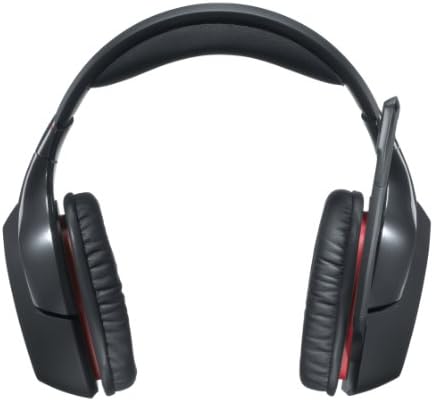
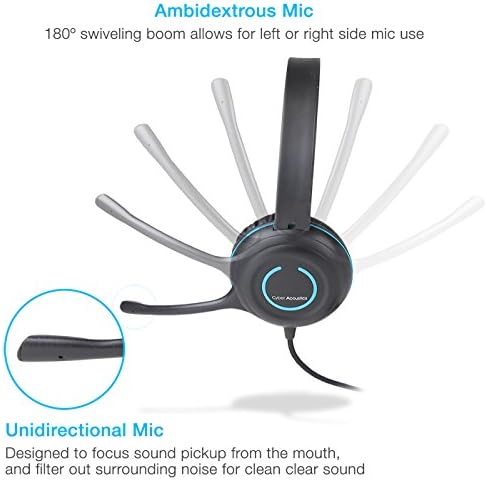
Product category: headphones
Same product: no